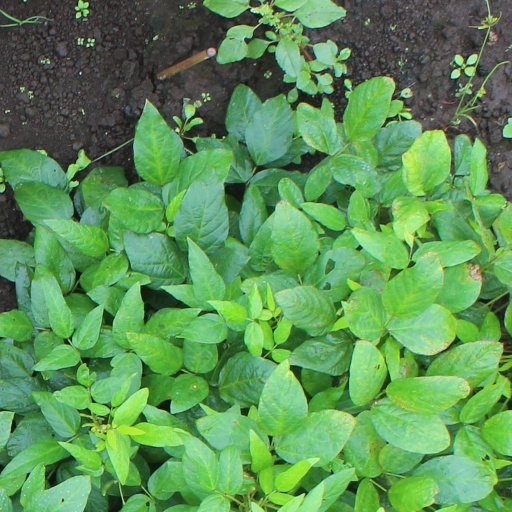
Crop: soybean